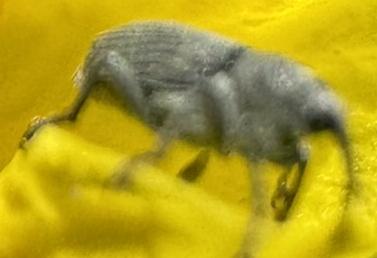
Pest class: Cabbage_seedpod_weevil